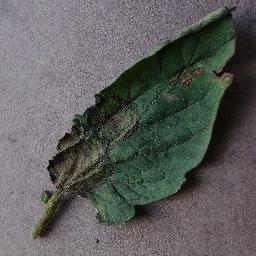
Label: Tomato___Late_blight